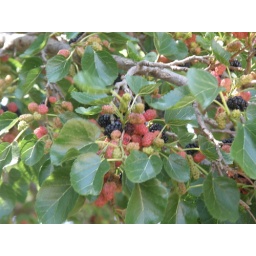
Mulberry tree by wheat field Day 3